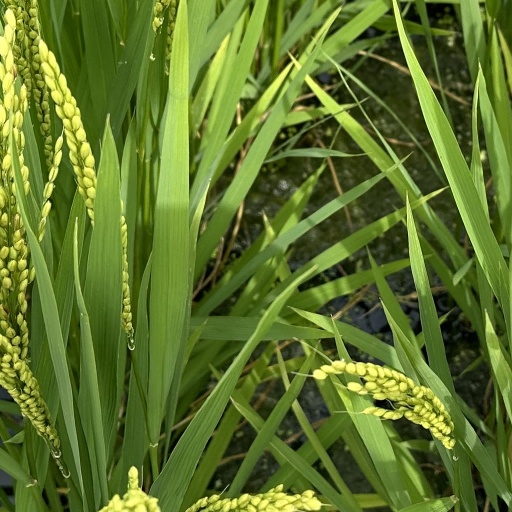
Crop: rice